No. 11 Squadron RAAF

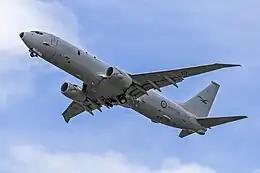
No. 11 Squadron P-8A Poseidon in 2021

In May 2015, it was announced that the squadron would begin transitioning from Orions to Boeing P-8 Poseidons. The first aircraft was delivered in November 2016 and as of June 2017 the squadron was operating three P-8As. In April 2018, a No. 11 Squadron Poseidon was deployed to Japan to conduct maritime surveillance to prevent sanctions evasions by North Korea as part of Operation Argos. There have been several subsequent deployments. In October 2019, a Poseidon was deployed to the Middle East in support of a US-led International Maritime Security Construct, which includes forces from the US, Saudi Arabia, Bahrain and the UK. The squadron took delivery of its twelfth Poseidon in December.